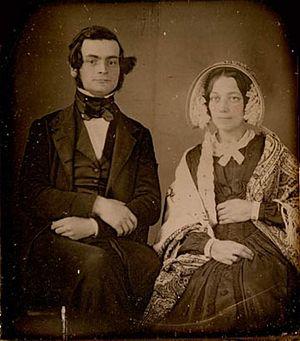
Samuel Leonard Tilley est un pharmacien et un homme politique canadien. Il est l'un des « pères de la Confédération » canadienne.